Pseudorhabdosynochus dionysos

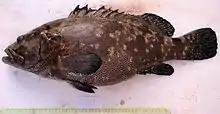
The camouflage grouper "Epinephelus polyphekadion" is the type-host of "P. dionysos"; the photograph shows a specimen from New Caledonia.

The type-host and only recorded host of "P. dionysos" is the camouflage grouper "Epinephelus polyphekadion". The type-locality and only recorded locality is the barrier reef off Nouméa, New Caledonia.